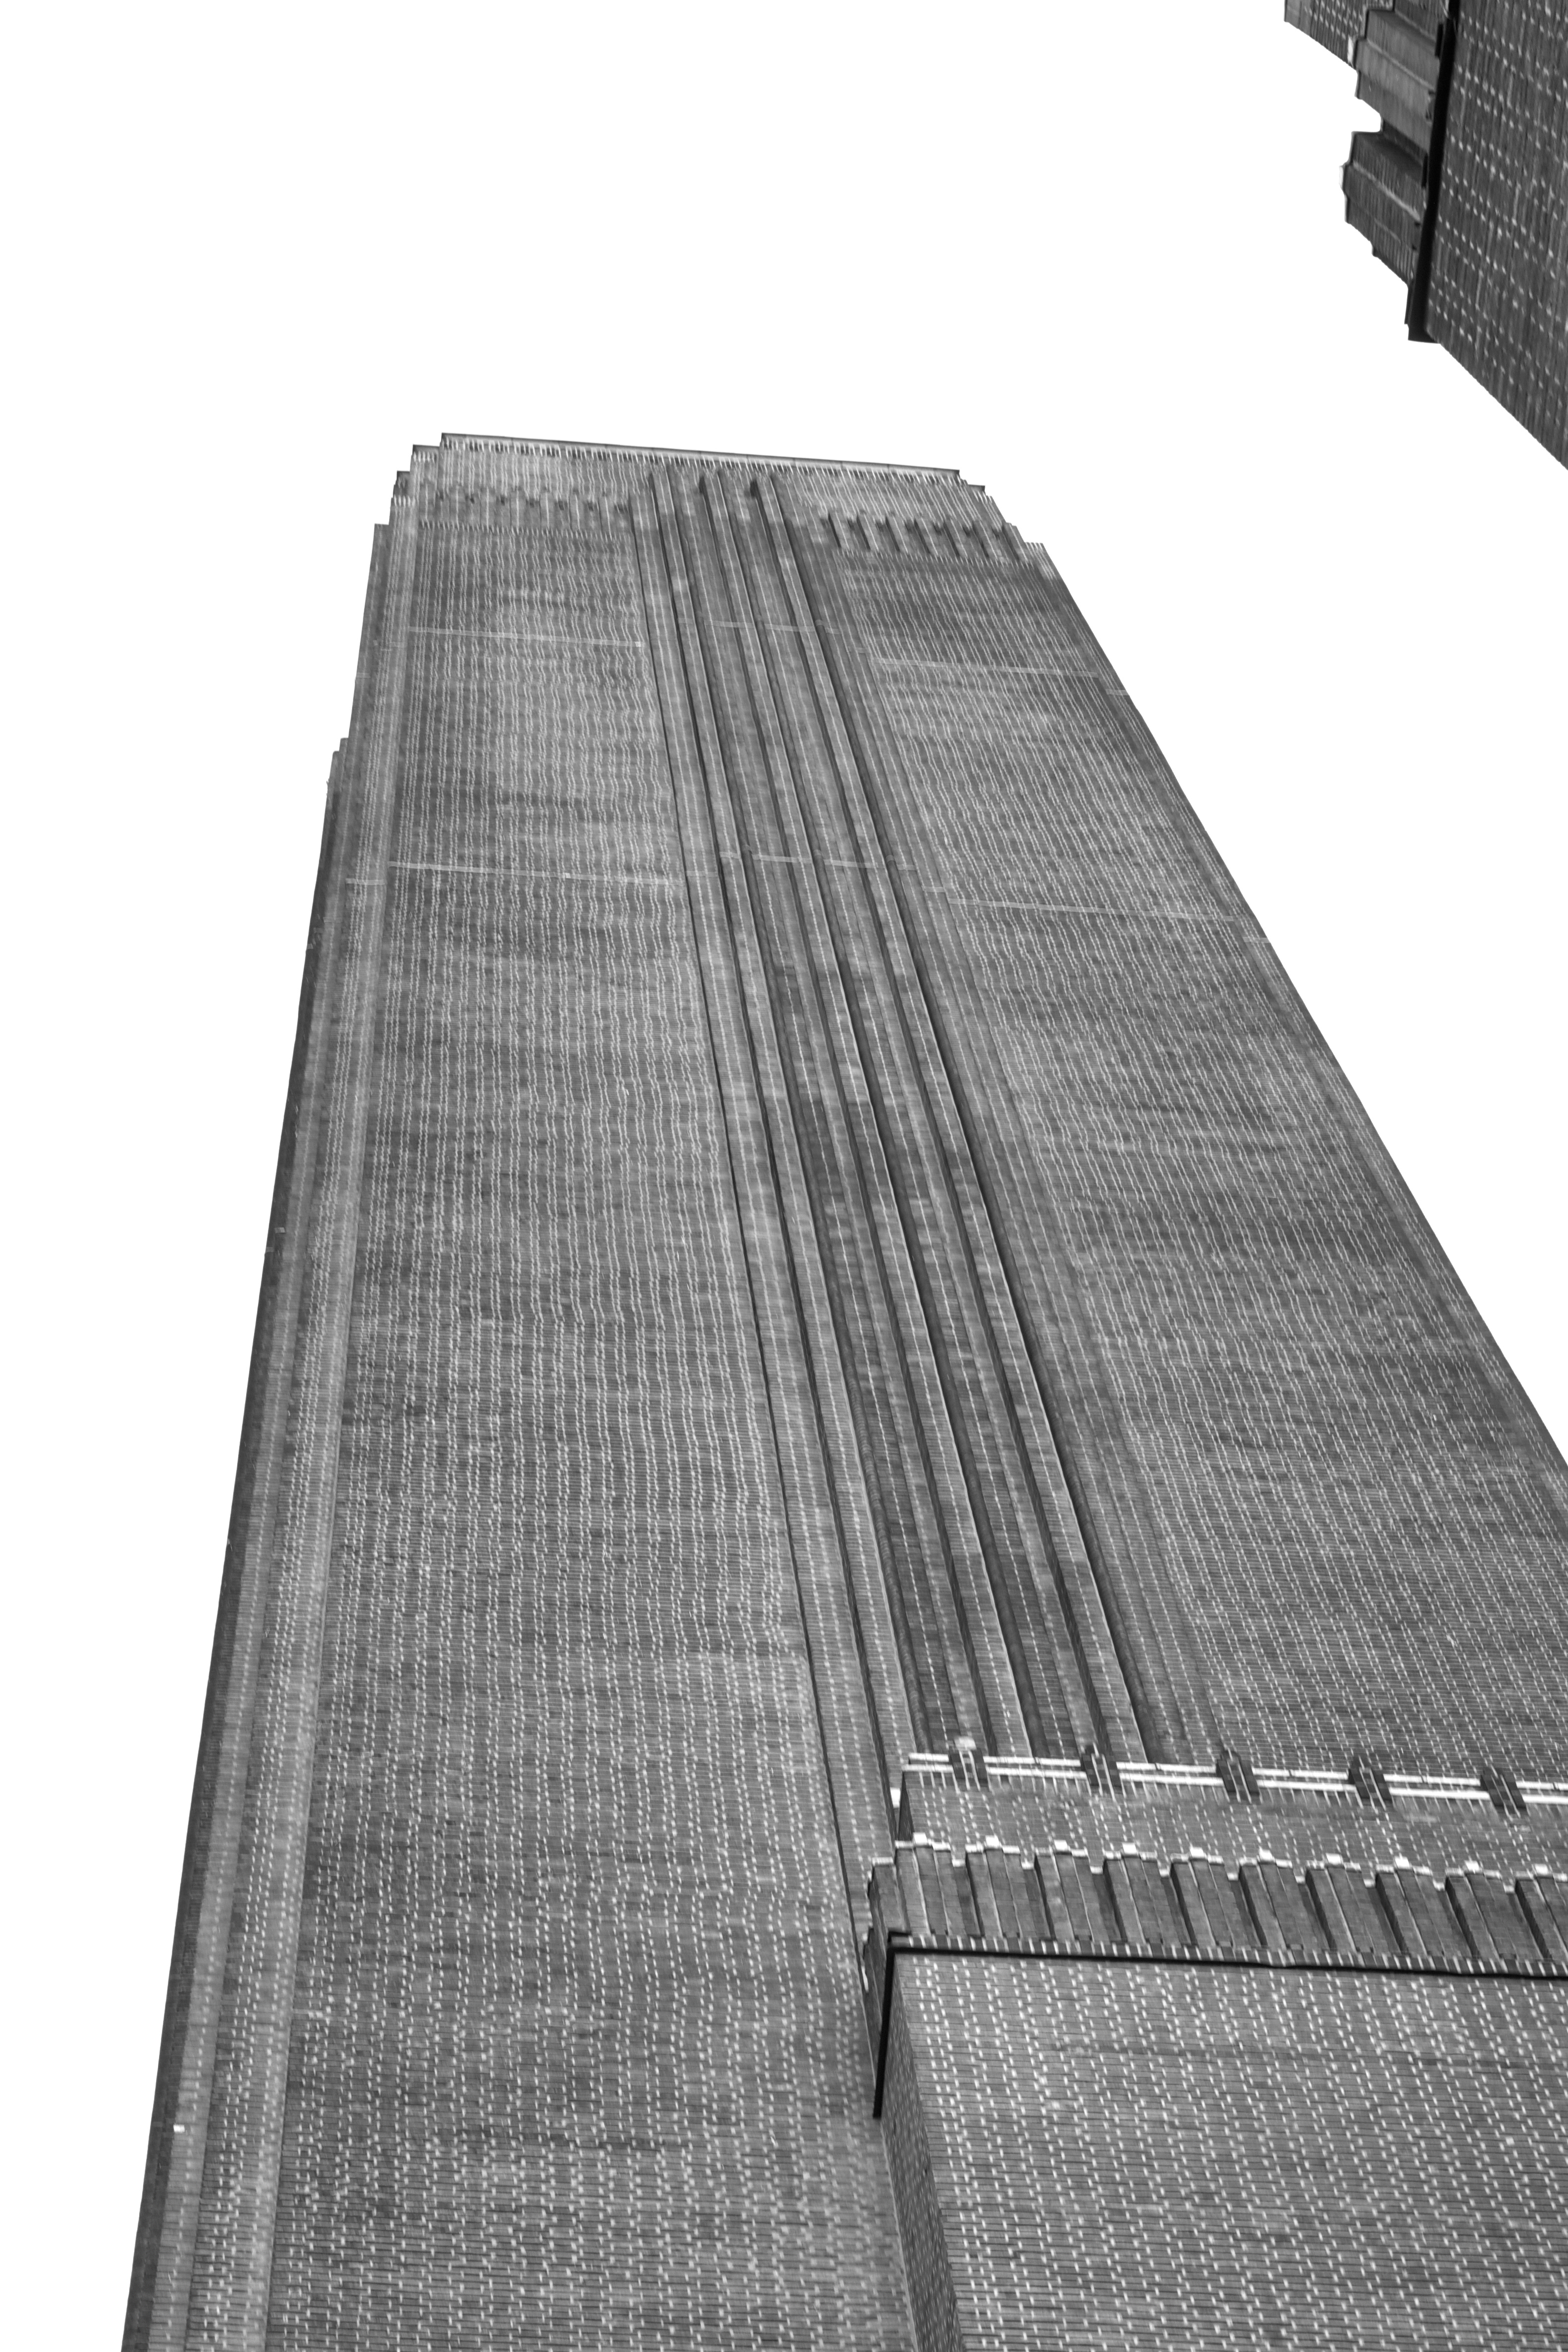
wood, floor, roof, asphalt, line, material, flooring, outdoor structure